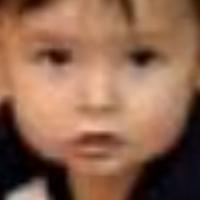
Age group: age 01-10